Superliner (railcar)

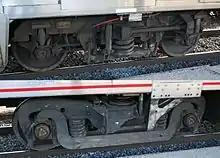
Top: Waggon Union truck from SuperlinerI. Bottom: GSI truck from SuperlinerII.

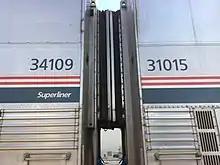
Diaphragm connecting two Amtrak Superliner cars. Only the upper levels of the cars connect.

A public unveiling took place at Union Station in Chicago on October 11, 1979, followed by a short trip over the Burlington Northern Railroad to Lisle. The following day, the "Shawnee" had the dubious distinction of the first Superliner accident, a collision with an Illinois Central Gulf Railroad freight train at Harvey, IL, which claimed the lives of 2 crew members of the freight train.